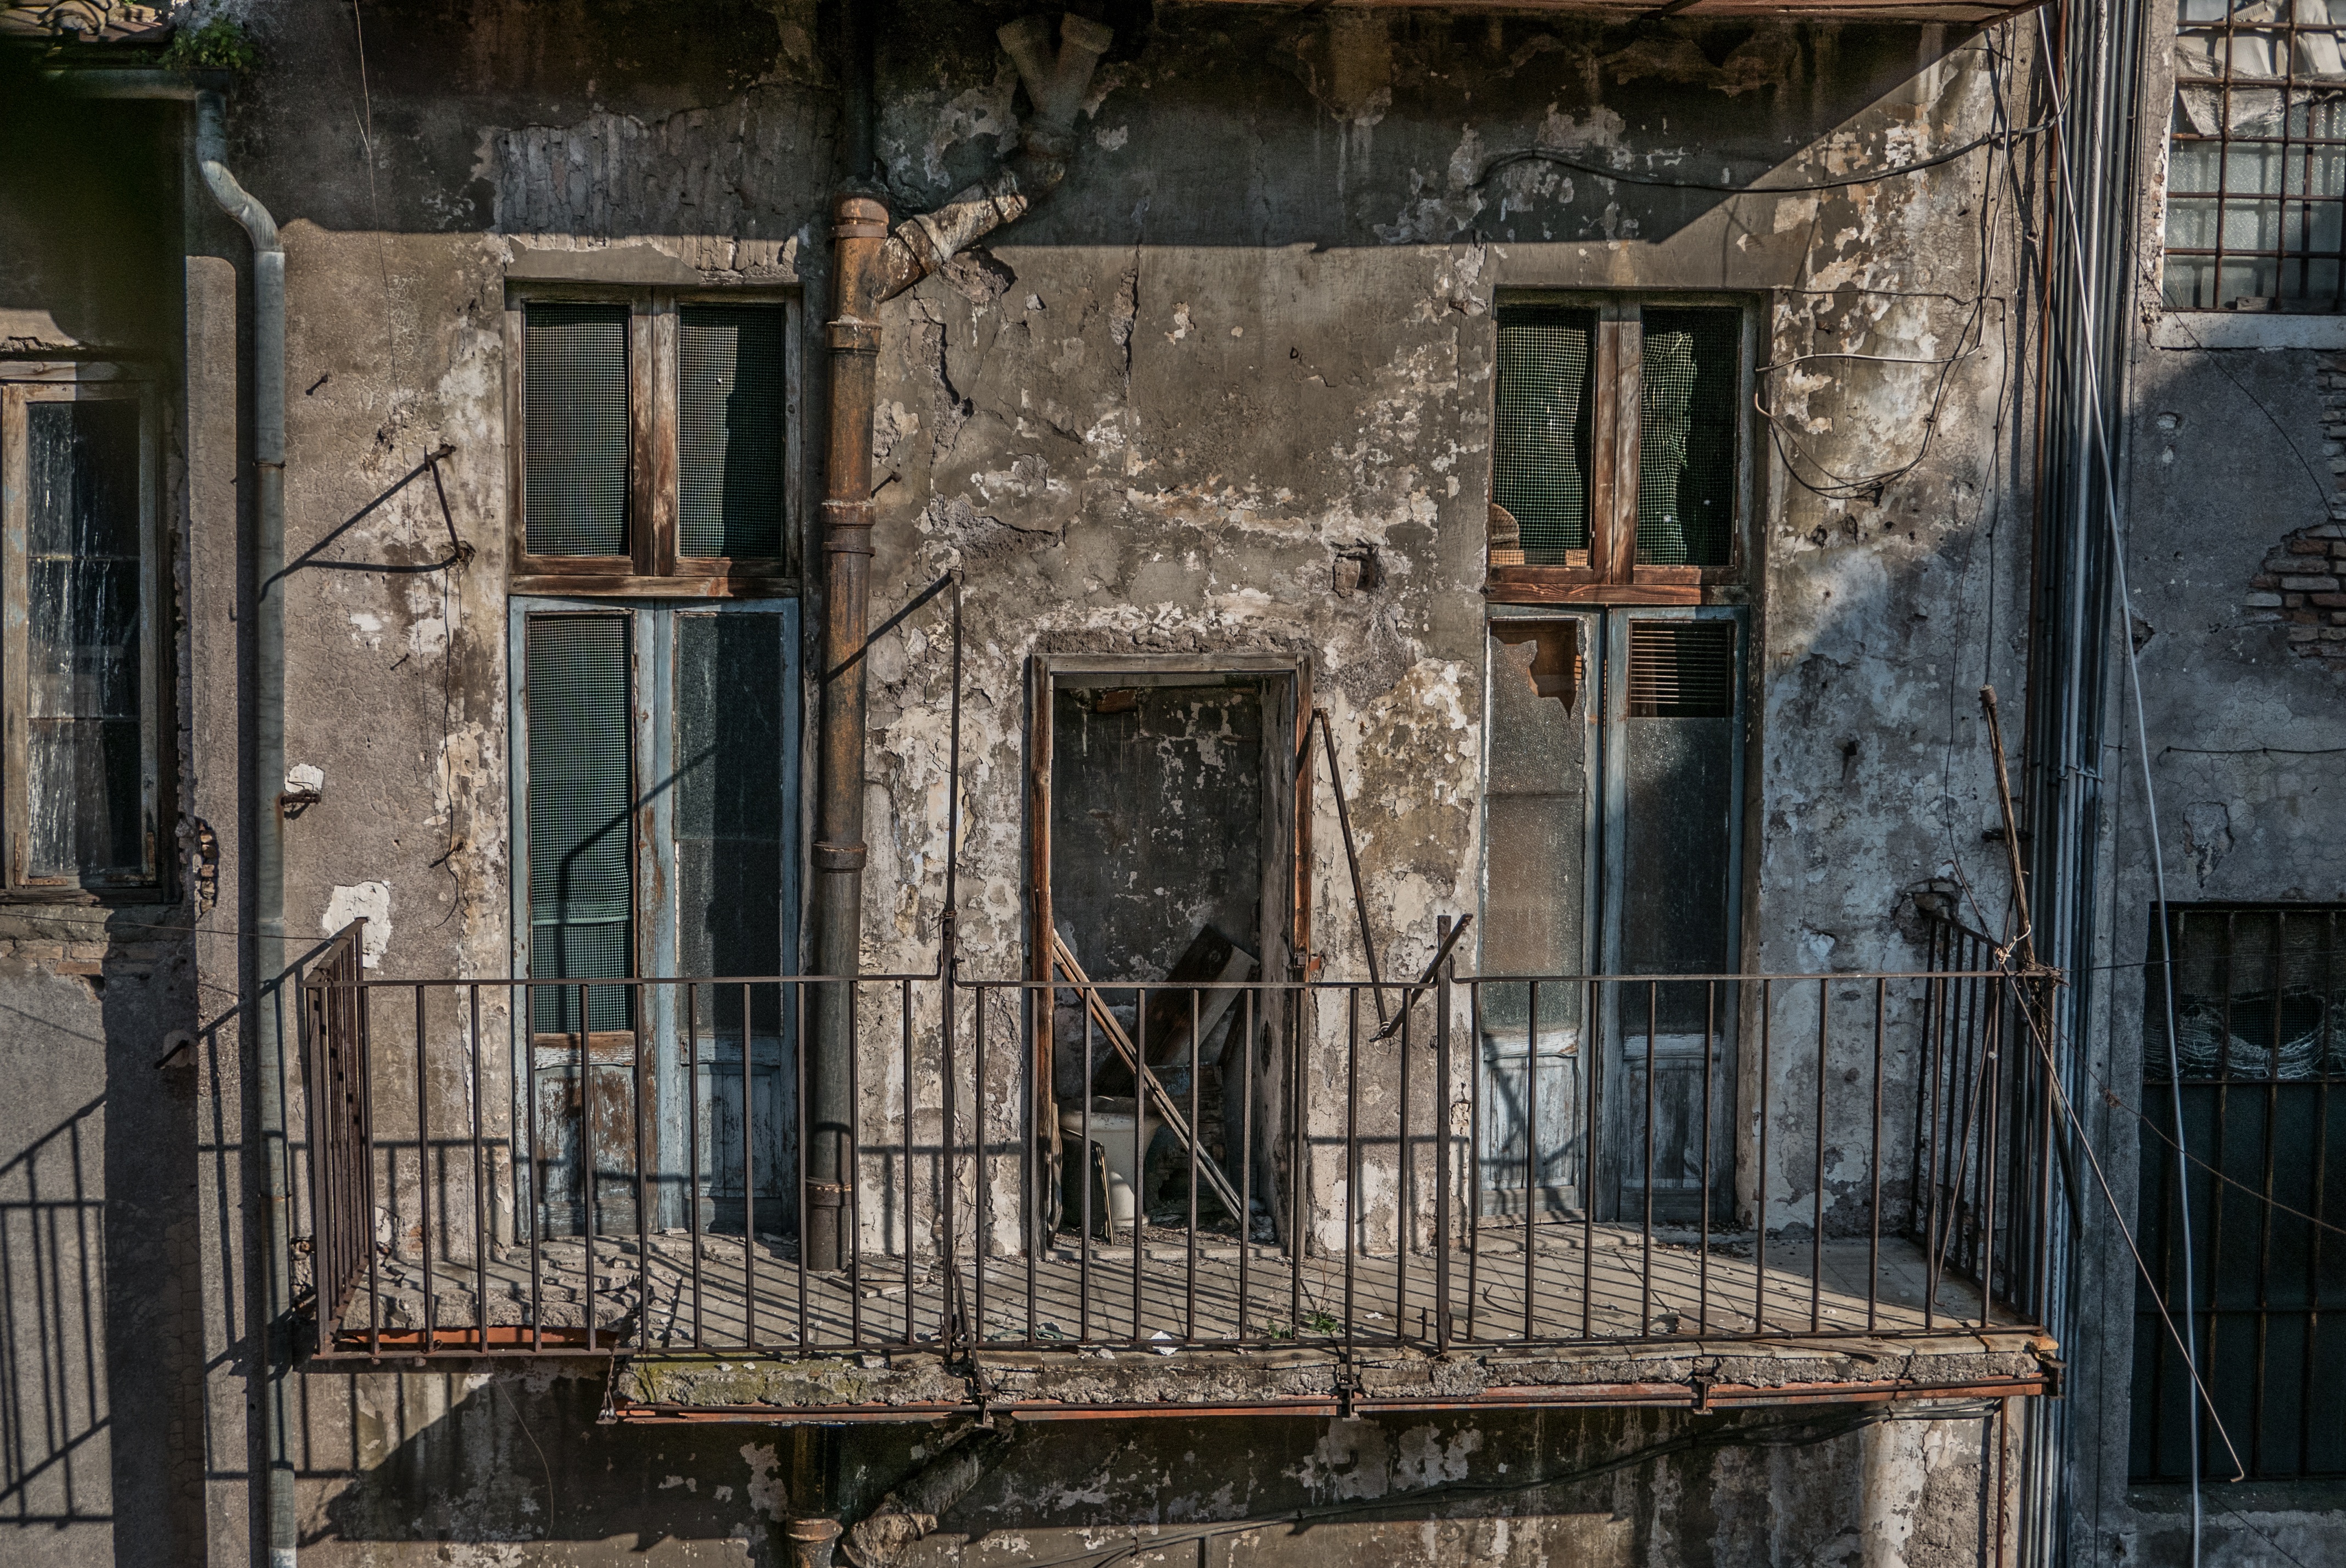
wood, vintage, house, window, building, old, broken, dust, facade, abandoned, windows, ruins, iron, urban area, ancient history